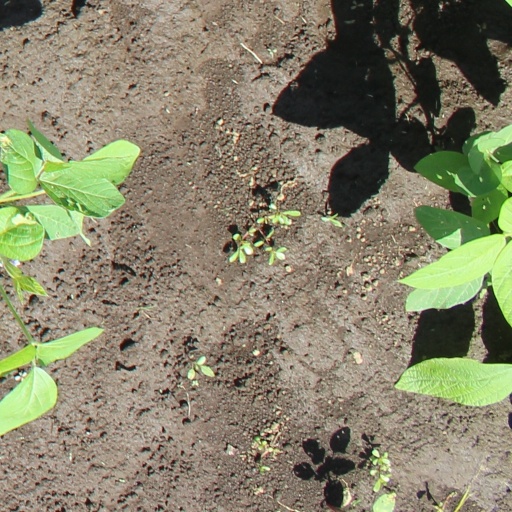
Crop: soybean